Islamic world

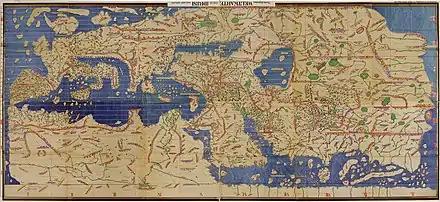
The Tabula Rogeriana, drawn by Al-Idrisi of Sicily in 1154, one of the most advanced ancient world maps. Al-Idrisi also wrote about the diverse Muslim communities found in various lands. Note: the map is here shown upside-down from the original to match current North/Up, South/Down map design

The history of the Islamic faith as a religion and social institution begins with its inception around 610 CE, when the Islamic prophet Muhammad, a native of Mecca, is believed by Muslims to have received the first revelation of the Quran, and began to preach his message. In 622 CE, facing opposition in Mecca, he and his followers migrated to Yathrib (now Medina), where he was invited to establish a new constitution for the city under his leadership. This migration, called the Hijra, marks the first year of the Islamic calendar. By the time of his death, Muhammad had become the political and spiritual leader of Medina, Mecca, the surrounding region, and numerous other tribes of Arabia.